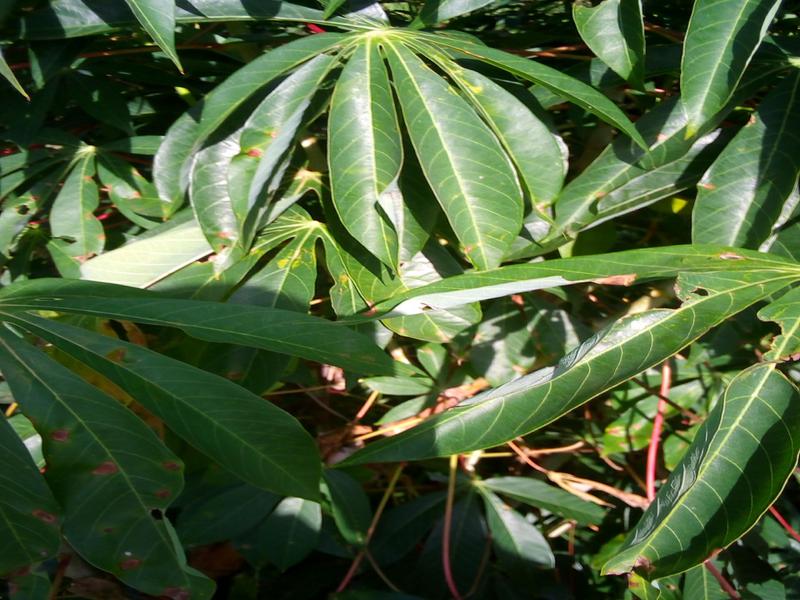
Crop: cassava
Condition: healthy